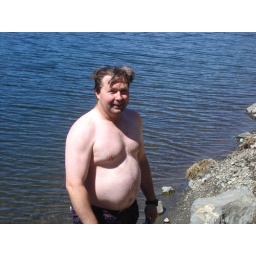
Me after swimming in Mirror lake on the way up to Tincup Pass